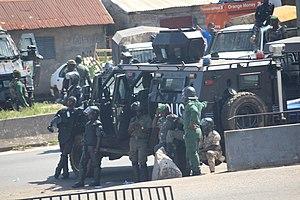
Police a la marche du FNDC This is an image with the theme ""Africa on the Move or Transport"" from: Guinea"
Le Mouvement FNDC est un regroupement civique qui a initié une série de manifestations depuis le 14 octobre 2019 en Guinée pour protester contre la modification ou l'adoption d'une nouvelle constitution qui conduirait le président Alpha Condé à un troisième mandat présidentiel. Le mouvement et d'autres organisations soucieux du respect des droits de l'homme en Guinée contre l'arrestation, la détention et la condamnation parfois arbitraires des leaders du FNDC.